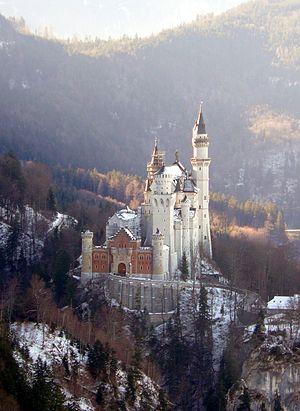
Château de Neuschwanstein à Schwangau en Bavière (Allemagne)